Augustus Frank

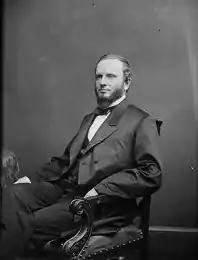

Augustus Frank (July 17, 1826 – April 29, 1895) was an American merchant, railroad executive, banker and politician. He served as a United States representative from the U.S. state of New York during the American Civil War.